Colorado Midland Railway

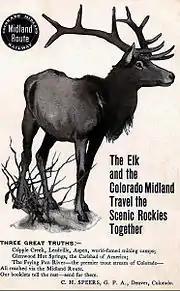
Circa early 1900s postcard ad for the line.

John J. Hagerman gained control of the Colorado Midland Railway Company in June 1885. In September 1890, Hagerman sold the railroad to the Atchison, Topeka and Santa Fe Railway, which operated the railroad as a subsidiary and changed the name to the Colorado Midland Railroad.